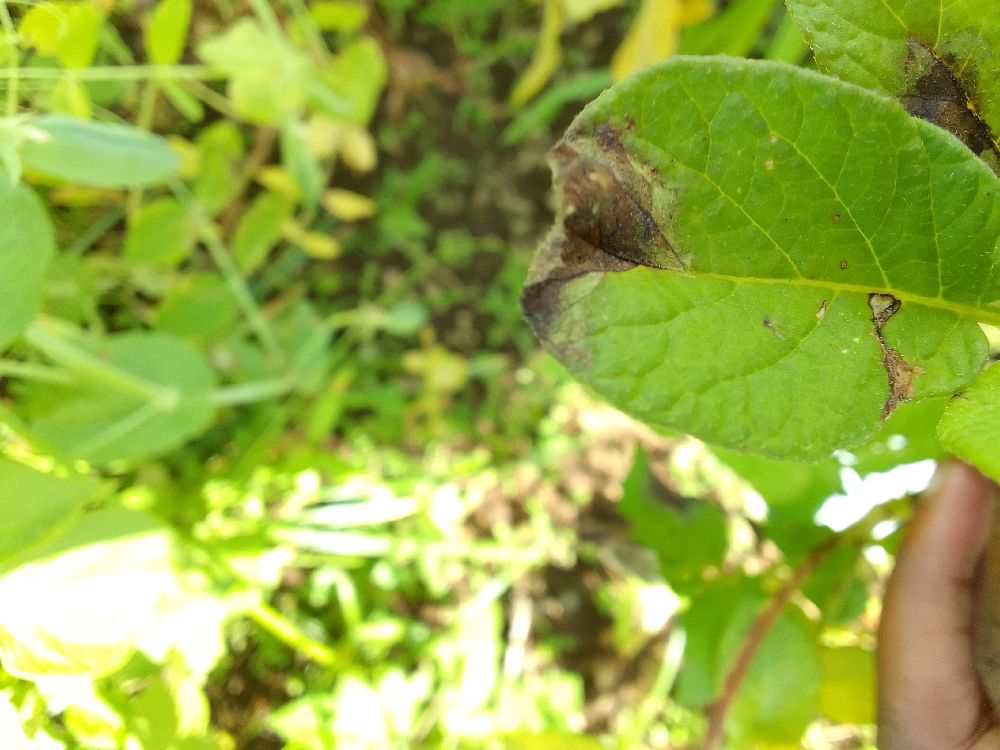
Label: Late blight